Pudsey

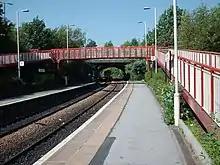
New Pudsey railway station

Pudsey town centre has amenities including high street chain stores and independent retailers, Pudsey had three main banks, Barclays, NatWest and HSBC (Formally Midland bank). They only two remaining banks Santander, and Virgin Money, (Formally Yorkshire Bank). The town also has a number of estate agents. Following the closure of Kwik Save supermarkets across the country, Pudsey's store was bought by Sainsbury's. This building was a former cinema until closure in 1960.The final film being screened was Doctor in love. Until the administration of the group, Pudsey had a Woolworths on Church Lane. It is now a B&M Home Bargains store.